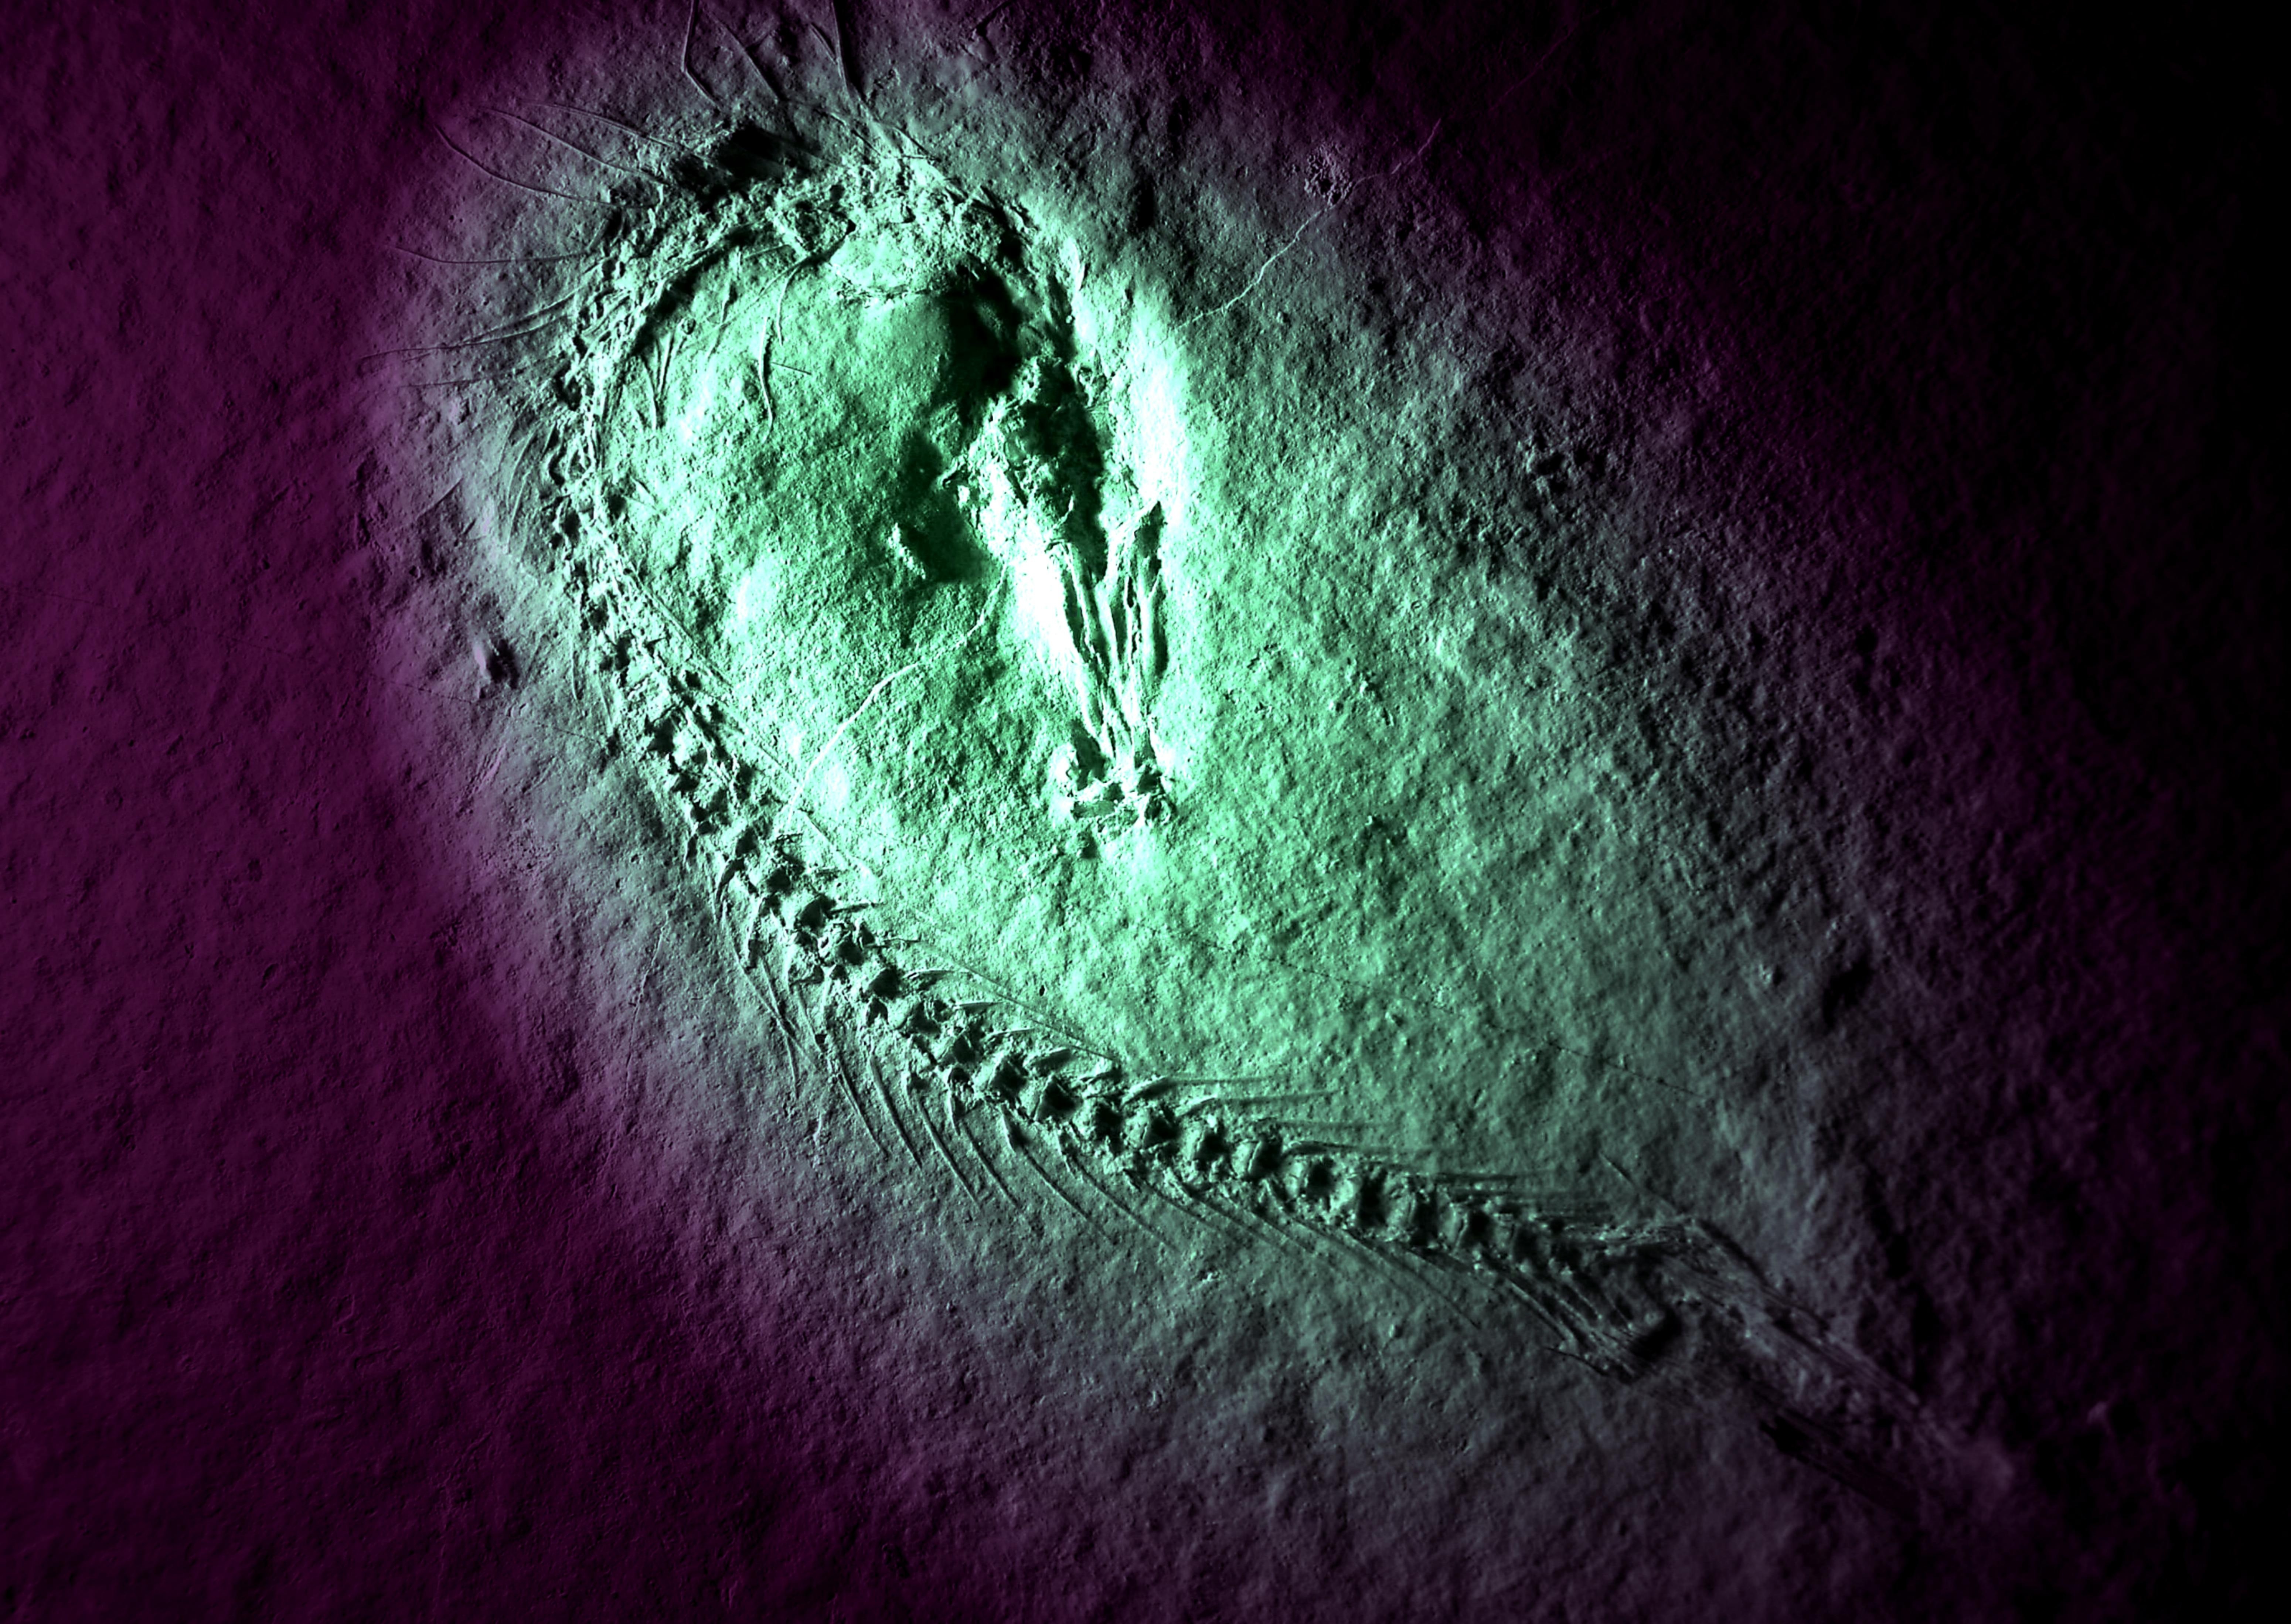
texture, green, color, darkness, fish, dead, circle, spine, close up, transience, eye, feathered, organ, fossil, shape, screenshot, macro photography, petrification, solnhofen, atmosphere of earth, computer wallpaper